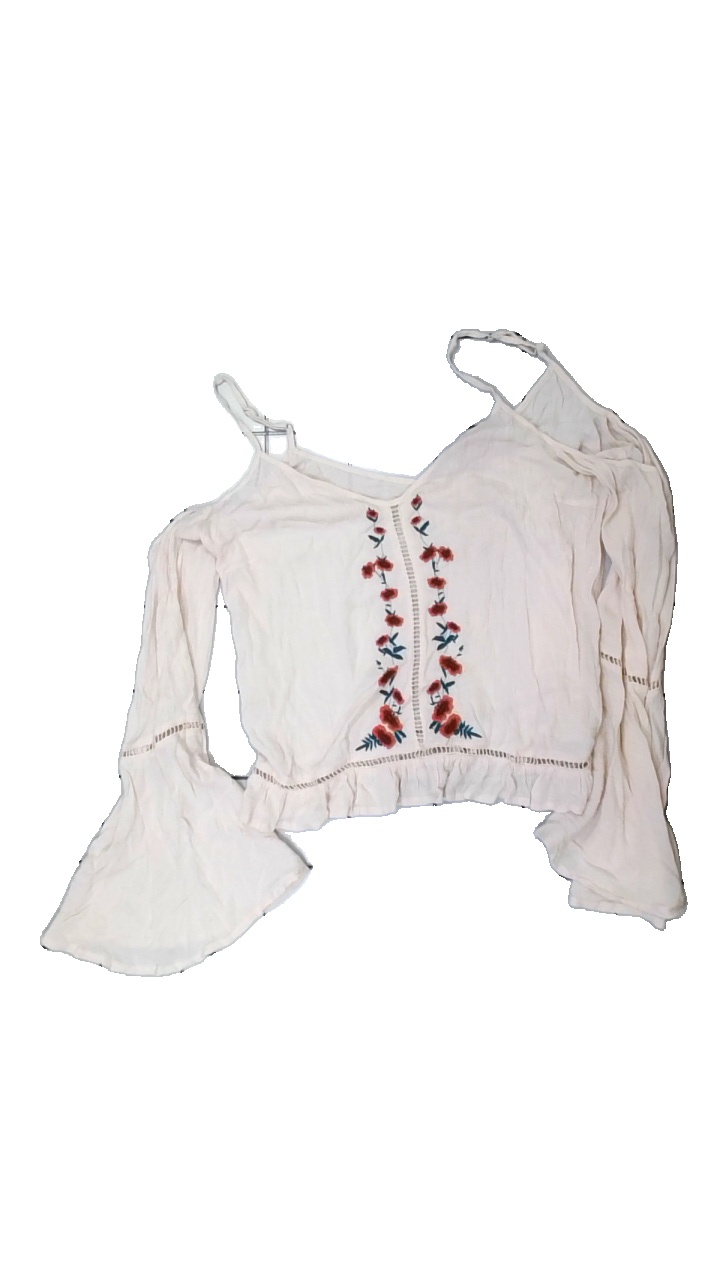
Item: Top (Ladies)
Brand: Guess
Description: rosa tröja med öppna axlar och stora armar, broderad fram med blommor
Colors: Pink, Red, Green
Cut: Regular
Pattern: Embroidered
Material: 100% viscose
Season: All
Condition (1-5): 5
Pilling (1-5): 5
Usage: Reuse
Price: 50-100